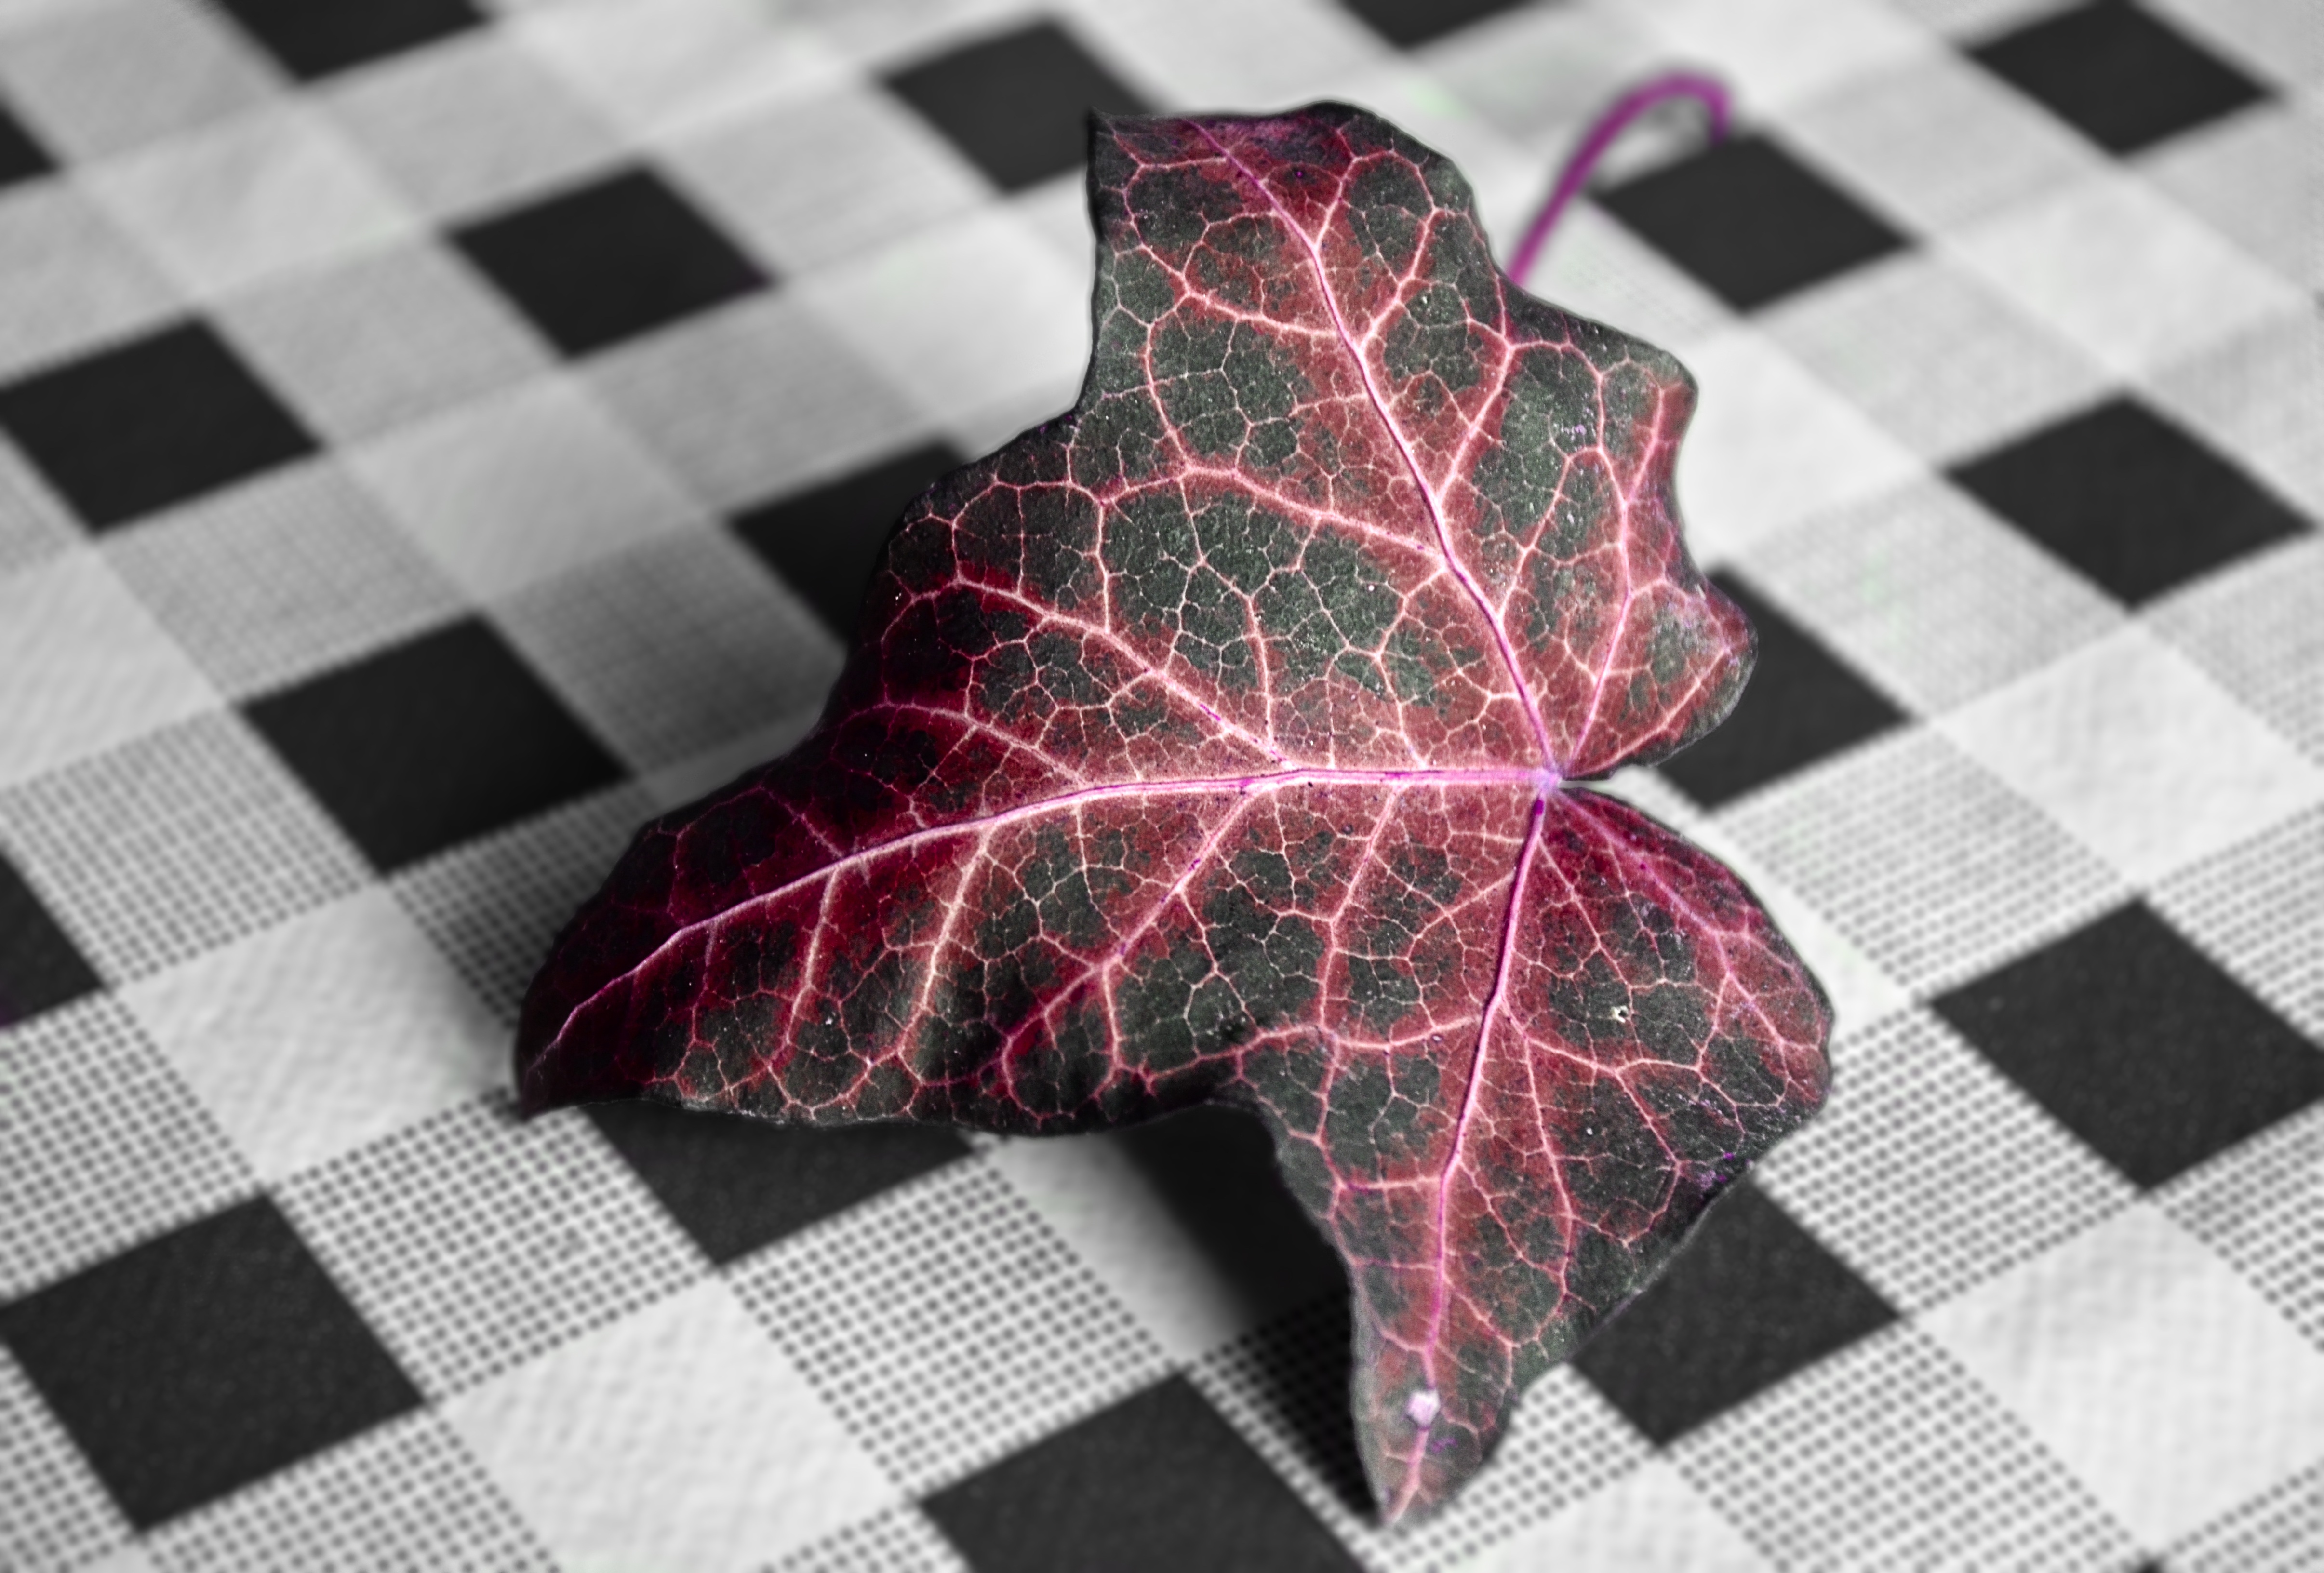
nature, leaf, petal, pattern, macro, autumn, circle, sheet, textile, art, colors, design, symmetry, shape, flooring